Giambattista Bodoni

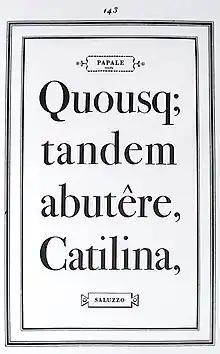
Quosque tandem . . . The largest Bodoni font of all (in honor of Saluzzo).

The "Museo Bodoniano" was opened in Parma, Italy in 1963. The entrance is shared with the Biblioteca Palatina, both housed within the museum and theater complex of the Palazzo della Pilotta.